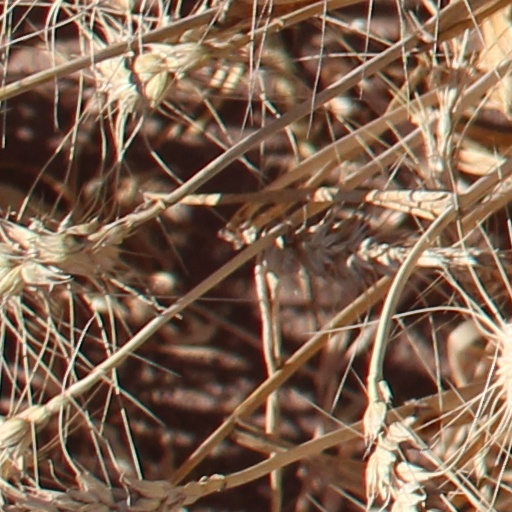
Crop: wheat